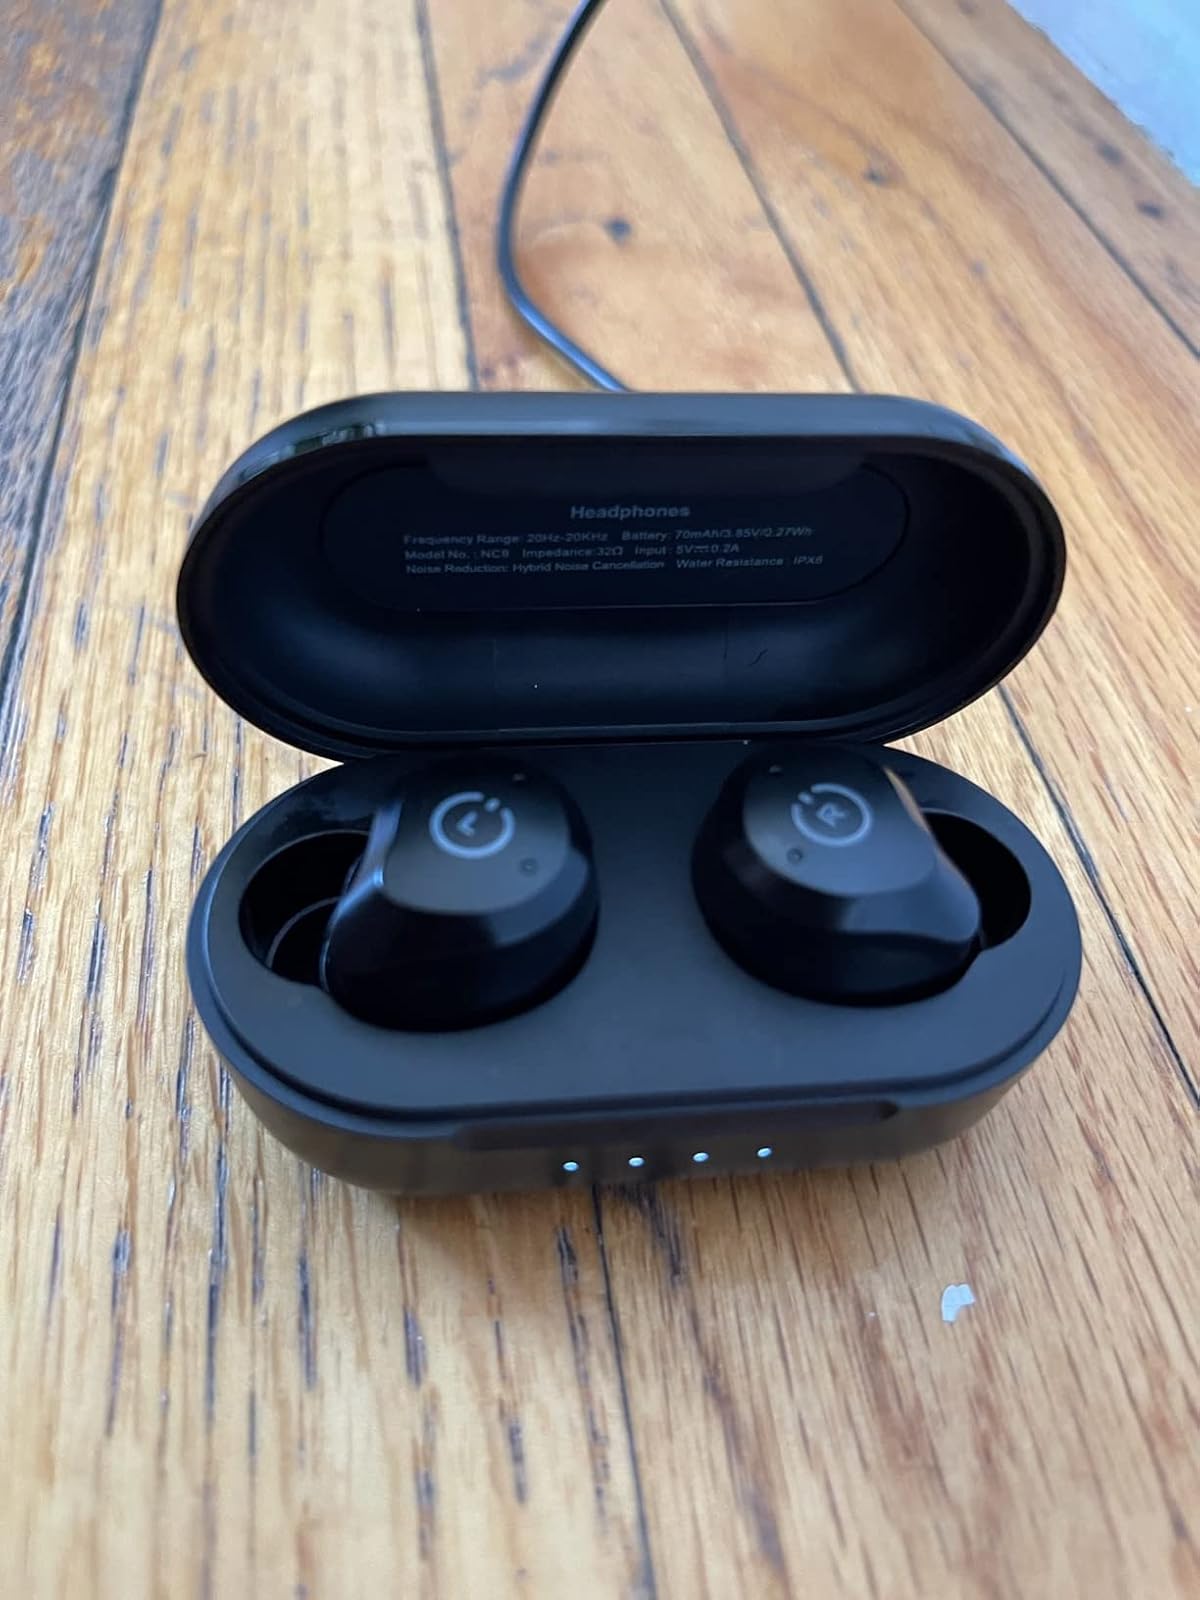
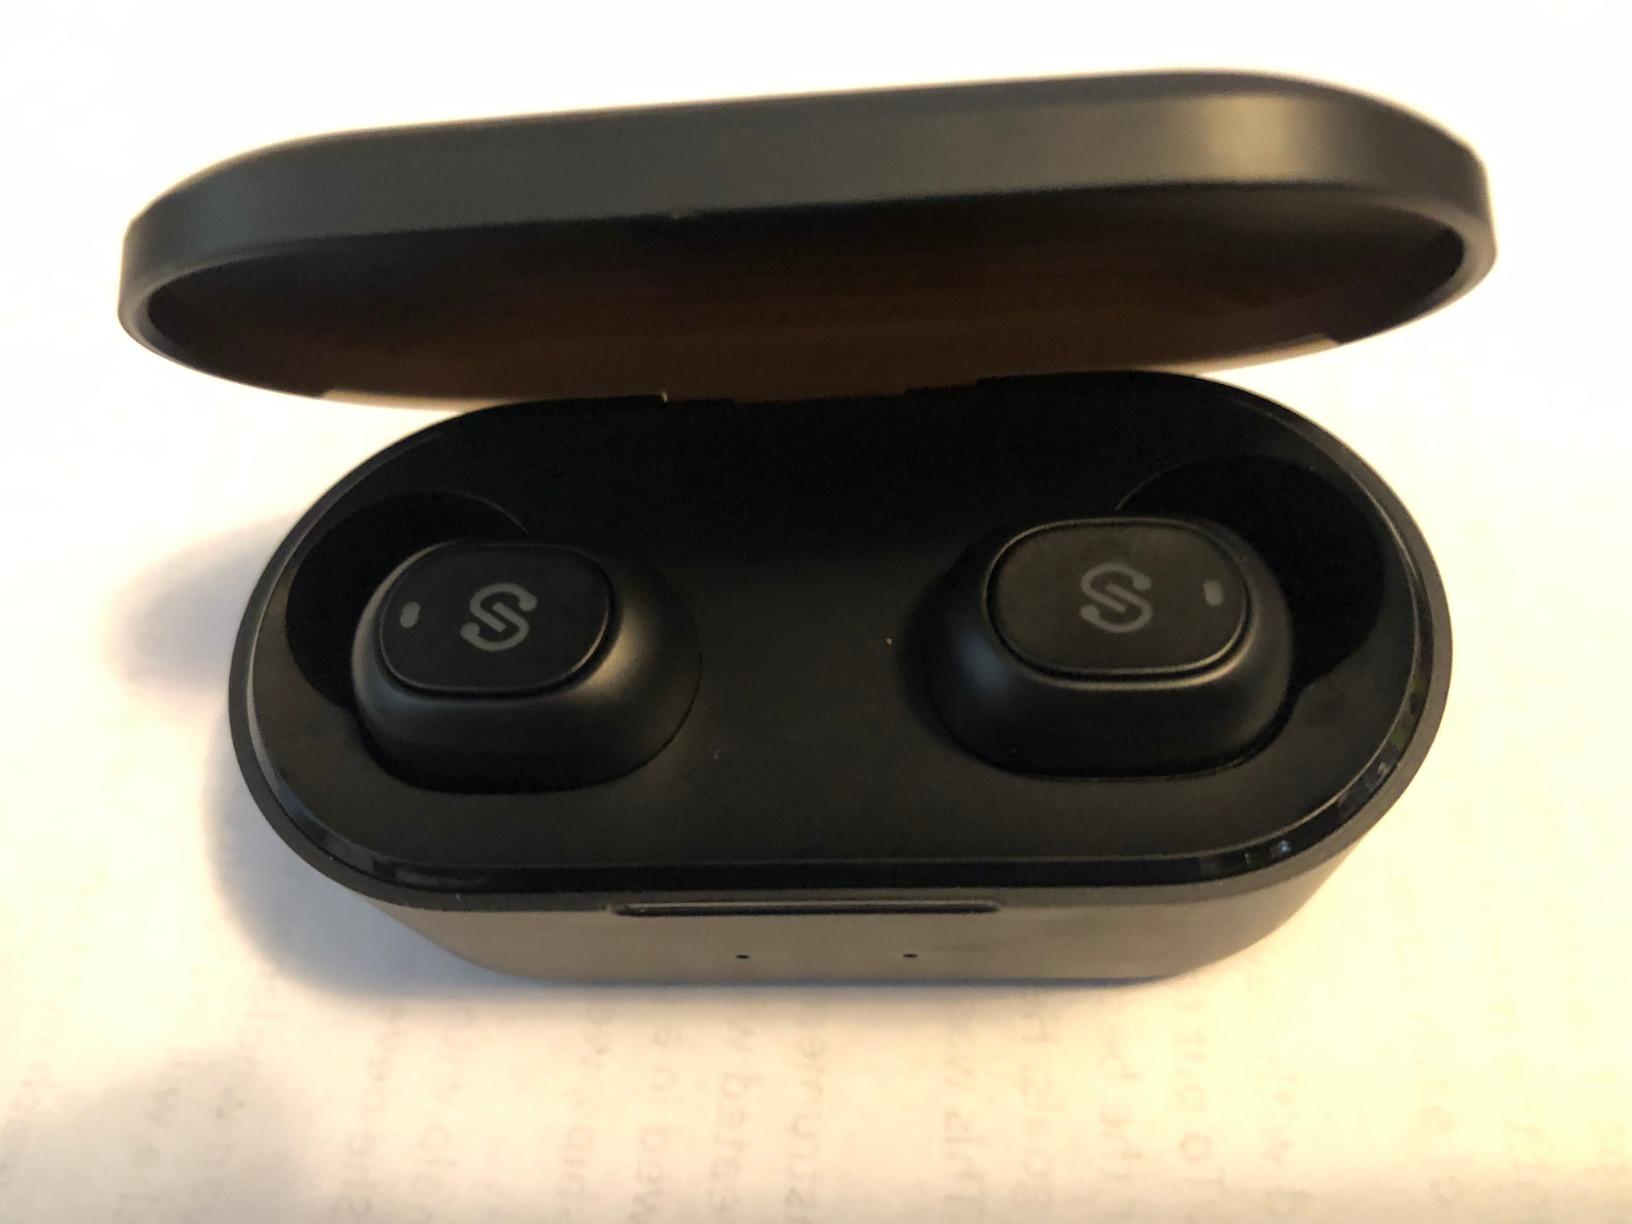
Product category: earbuds
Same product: no